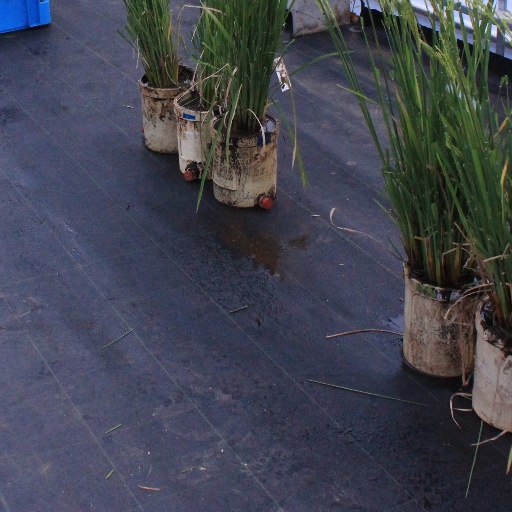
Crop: rice